Iowa Commission for the Blind Building

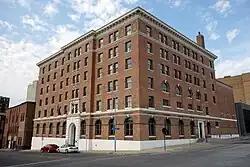

The Iowa Commission for the Blind Building is a historic building located in downtown Des Moines, Iowa. The building is a steel-framed structure covered in brick. It is a nine-story state government office building that rises above the ground.